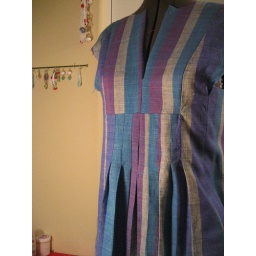
dress in striped linen